Valdez Is Coming

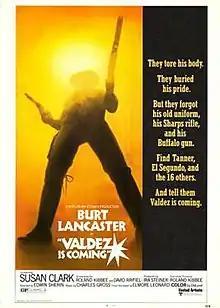
Theatrical release poster

Valdez Is Coming is a 1971 American Western film directed by Edwin Sherin and starring Burt Lancaster, Susan Clark, Richard Jordan and Jon Cypher. The film is based on the 1970 Elmore Leonard novel of the same name.